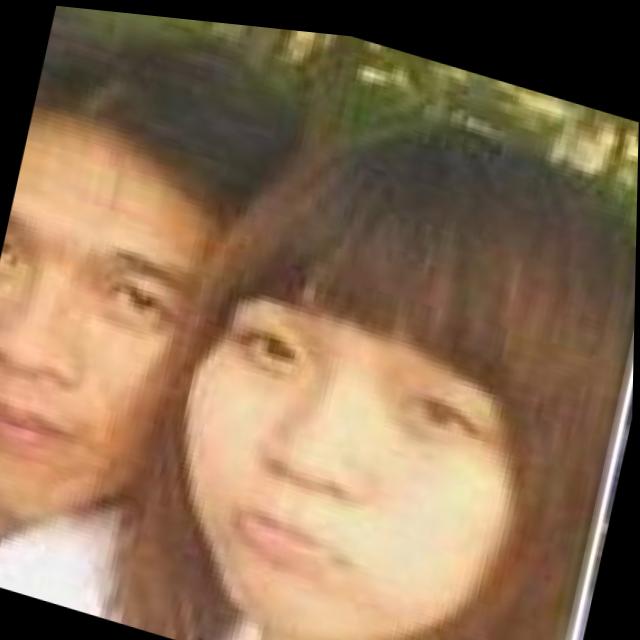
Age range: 13-20